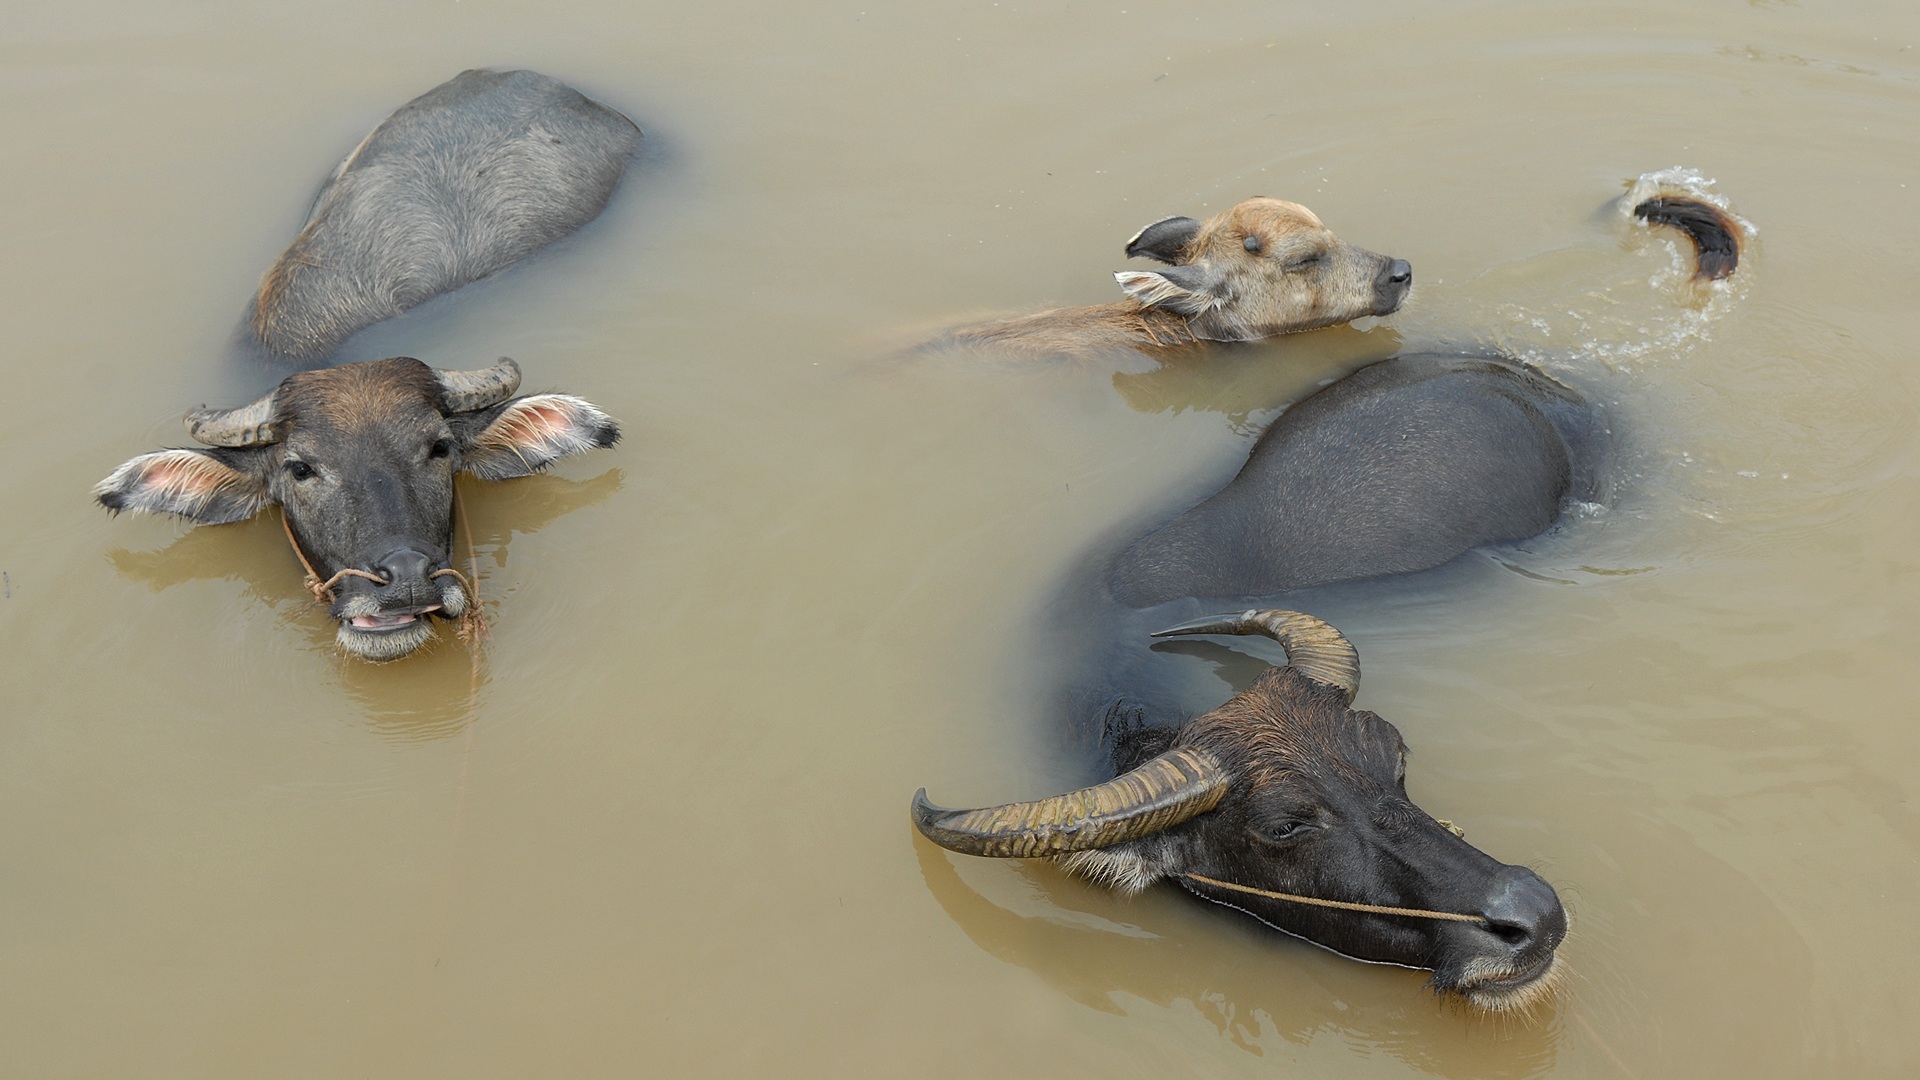
bird, wildlife, swim, fauna, duck, animals, vertebrate, water bird, water buffalo, ducks geese and swans